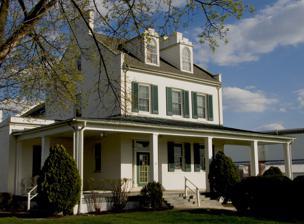
Building: Linden Grove (Frederick, Maryland)
Country: United States of America
Year built: 1823
Historic house in Maryland, United States United States historic place Linden Grove U.S. National Register of Historic Places Show map of Maryland Show map of the United States Location 636 Solarex Court, Frederick, Maryland Coordinates 39°24′2″N 77°26′1″W / 39.40056°N 77.43361°W / 39.40056; -77.43361 Area 2.5 acres (1.0 ha) Built 1823 ( 1823 ) Architectural style Greek Revival, Federal NRHP reference No. 87001570 Added to NRHP September 10, 1987 Linden Grove is a historic home located at Frederick , Frederick County , Maryland , United States . It is a 2 + 1 ⁄ 2 -story, second-quarter-19th-century transitional Federal - Greek Revival Flemish bond brick house. A porch was added to the house in about 1900. Outbuildings include a one-story stuccoed hip-roofed smokehouse and a mid-late 19th century two-story tenant house, with an addition from about 1930. Linden Grove was listed on the National Register of Historic Places in 1987. References